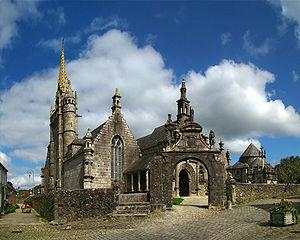
Enclos paroissial, Guimiliau, Finistère, Bretagne, France.
Guimiliau [gimiljo] est une commune du département du Finistère, dans la région Bretagne, en France.
Un enclos paroissial est au sens strict une église entourée d'un placître voué ou non à un cimetière, que borne un mur d'enceinte. Les enclos paroissiaux sont caractéristiques de l'architecture religieuse rurale de la Basse-Bretagne et datent pour la plupart des XVIᵉ et XVIIᵉ siècles. Ils s'expliquent par la prospérité économique de la Bretagne, liée au commerce du lin et du chanvre à cette époque. Leur développement a aussi pour origine l'essor des foires liées aux grands événements de la vie liturgique, le contexte de la Contre-Réforme ainsi que l'importance du culte des saints locaux et des morts, témoins du syncrétisme breton.
L'enclos paroissial de Guimiliau est un enclos paroissial situé dans la commune de Guimiliau autour de l'église Saint-Miliau. Cet ensemble architectural construit aux XVIᵉ et XVIIᵉ siècles comprend, outre l'église Saint-Miliau et son clocher-tour, une chapelle funéraire, un calvaire et une porte triomphale. L'ensemble est classé au titre des monuments historiques. Il constitue un des enclos majeurs de Bretagne.